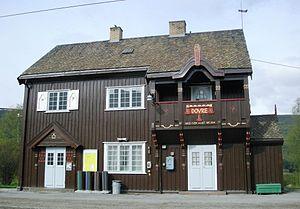
La gare de Dovre est une gare ferroviaire de la ligne de Dovre. Elle se situe dans la commune de Dovre. Elle fut mise en service en 1913 lorsque la ligne fut mise en service jusqu'à Dombås. La gare se trouve à 330,82 km d'Oslo.